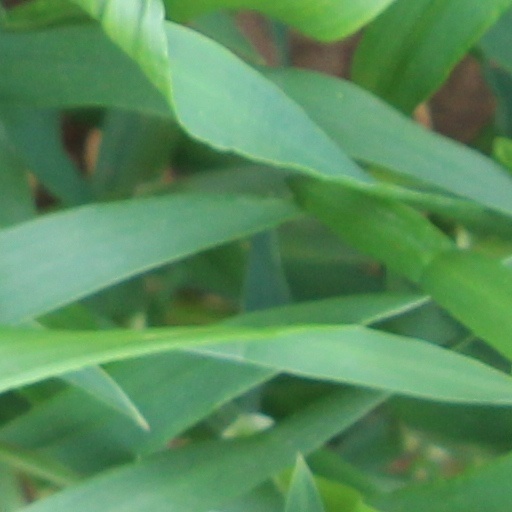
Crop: wheat